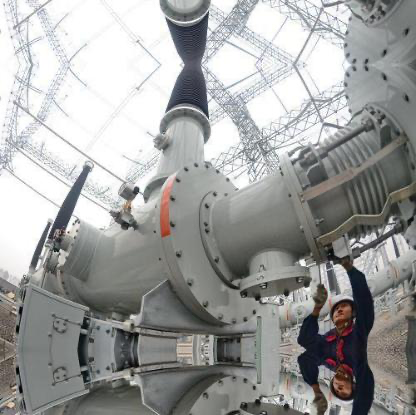
Objects in the image:
label: helmet
label: helmet